Australia at the 1996 Summer Paralympics

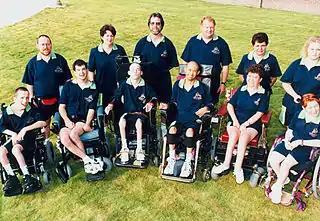

Men – Kris Bignall, Scott Elsworth, Tu Huyhn, John Richardson